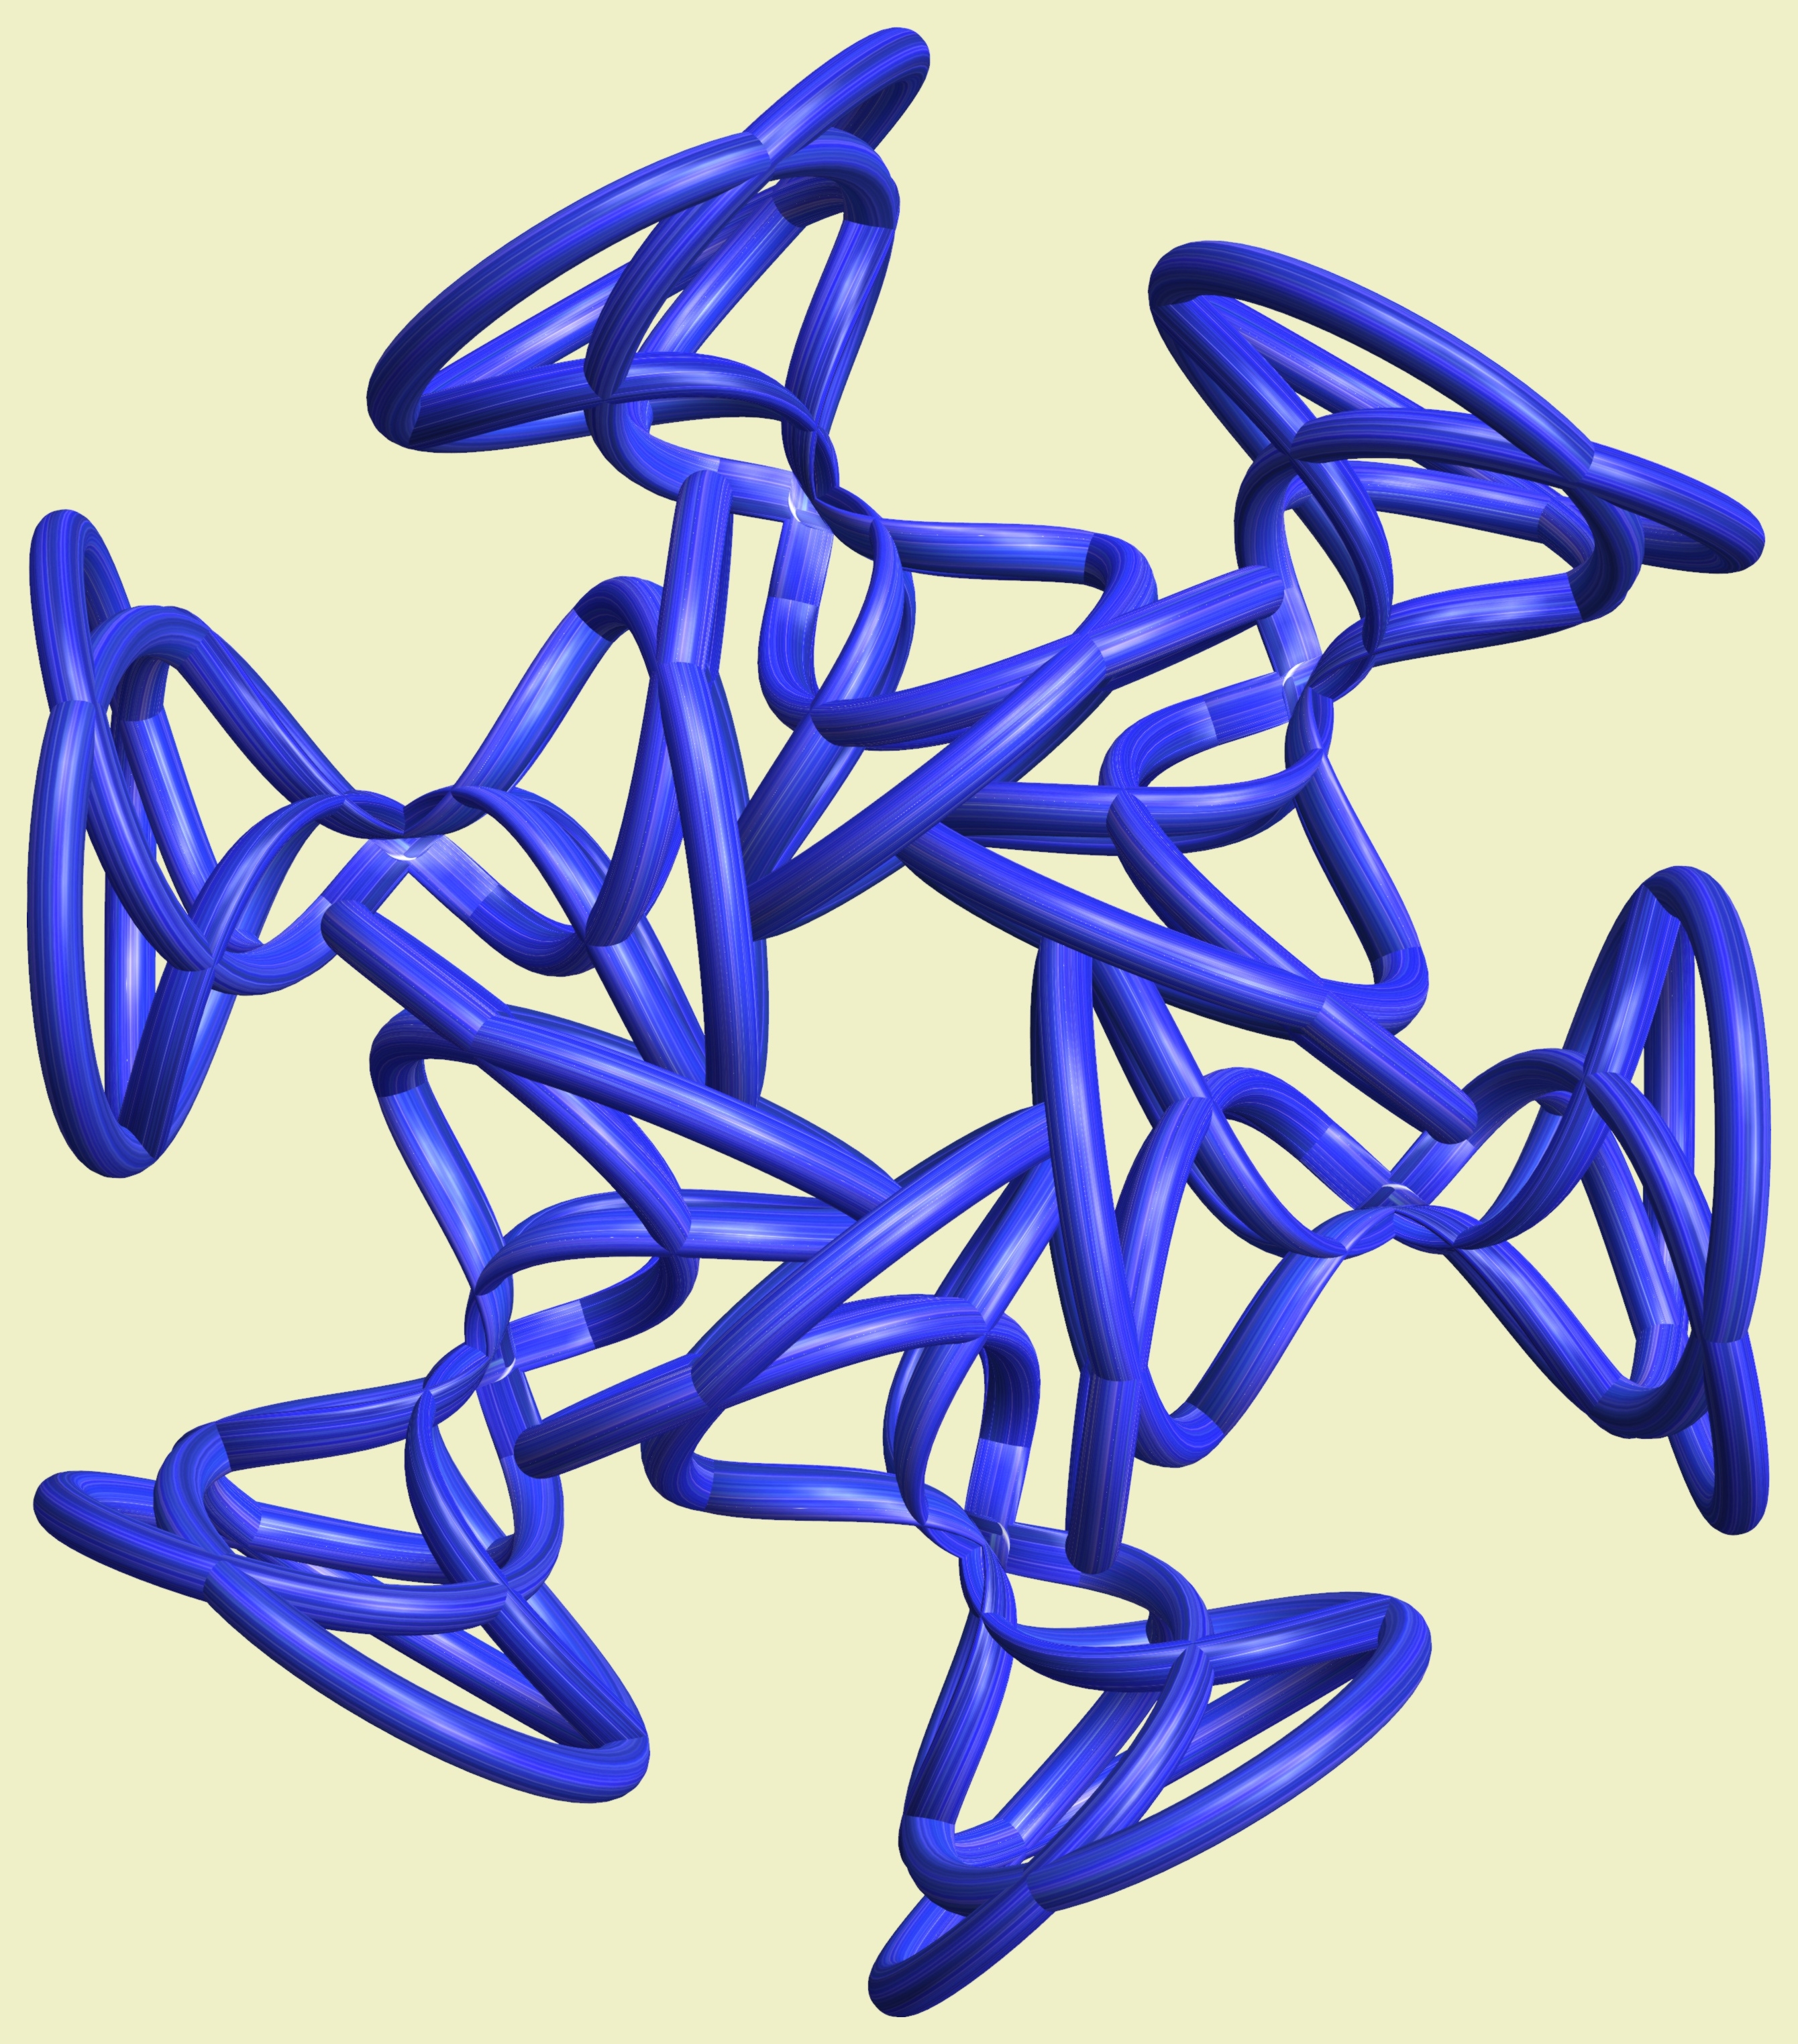
structure, wheel, texture, pattern, line, geometry, font, sculpture, illustration, design, symmetry, mesh, 3d, graphic, shape, torus, mathematica, cg, parametricplot3d, code, program, algorithm, mapping, geometricsculpture, lissajous, clip art